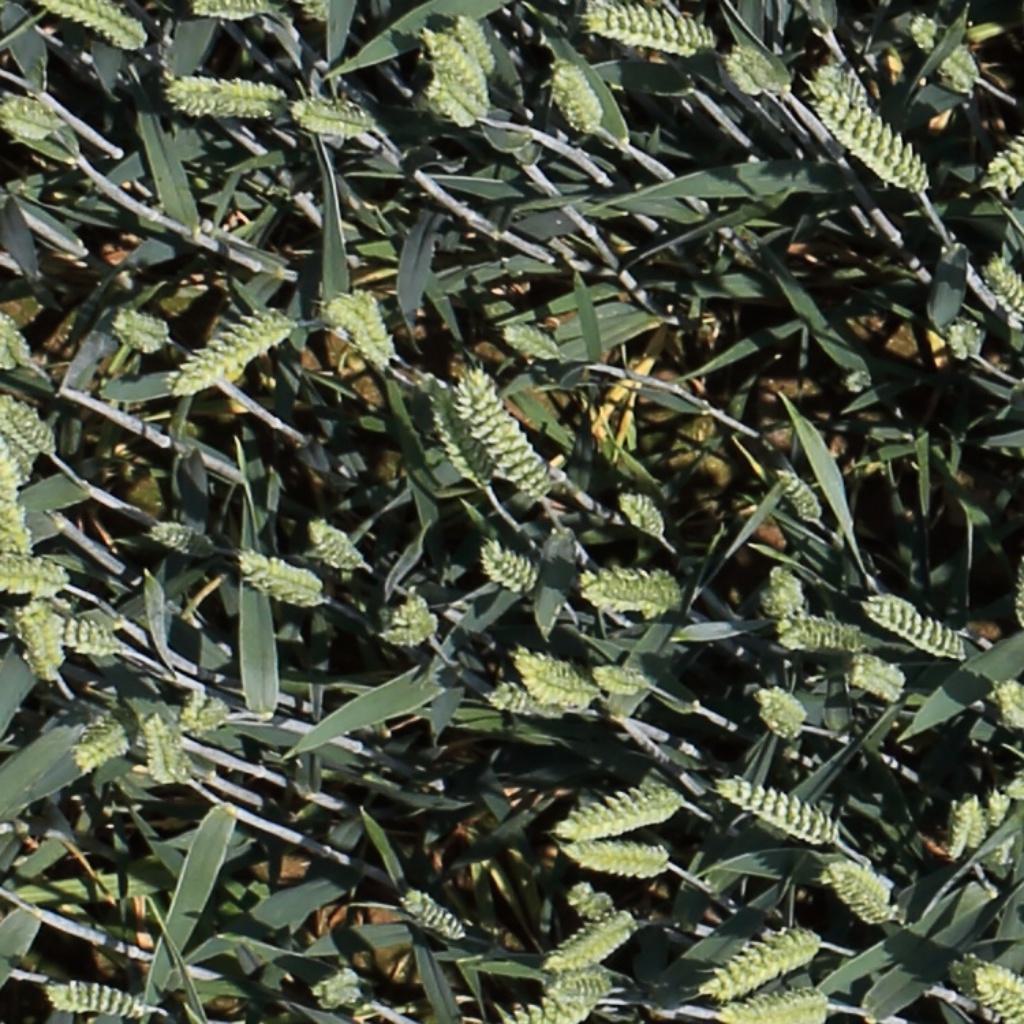
Country: Switzerland
Location: Usask
Wheat development stage: Filling